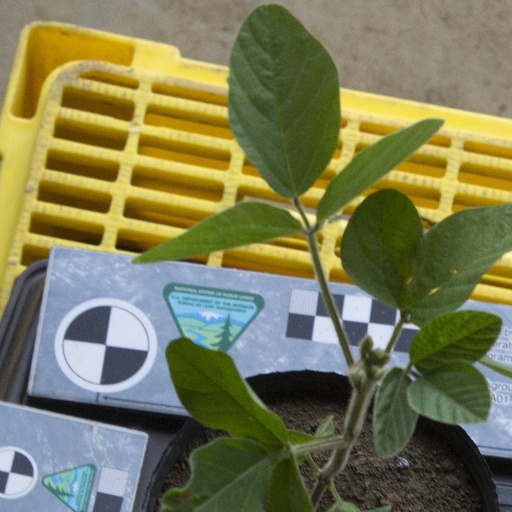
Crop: soybean